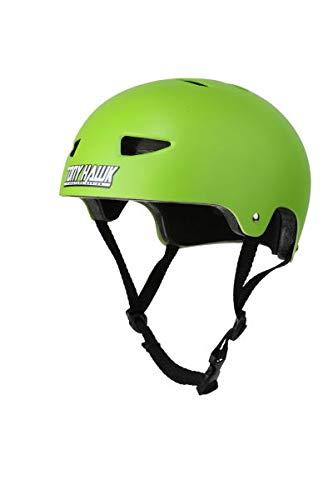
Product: TONY HAWK ACTGEAR-242TH Helmet, for Skateboarding, Biking, Inline Skating, and Other Action Sports, Protective Helmet for Kids, Green
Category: Sports & Outdoors | Outdoor Recreation | Skates, Skateboards & Scooters | Skateboarding | Protective Gear
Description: Made For Children 3+ yrs.
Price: $29.96
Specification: Product Dimensions:         12 x 10 x 2 inches    |Shipping Weight: 15.4 ounces (View shipping rates and policies)|ASIN: B07QCCQQBZ|Item model number: ACTGEAR-242TH-GRN|    #974    in Skate & Skateboarding Protective Gear